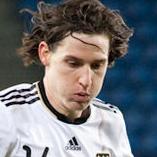
Age: 19